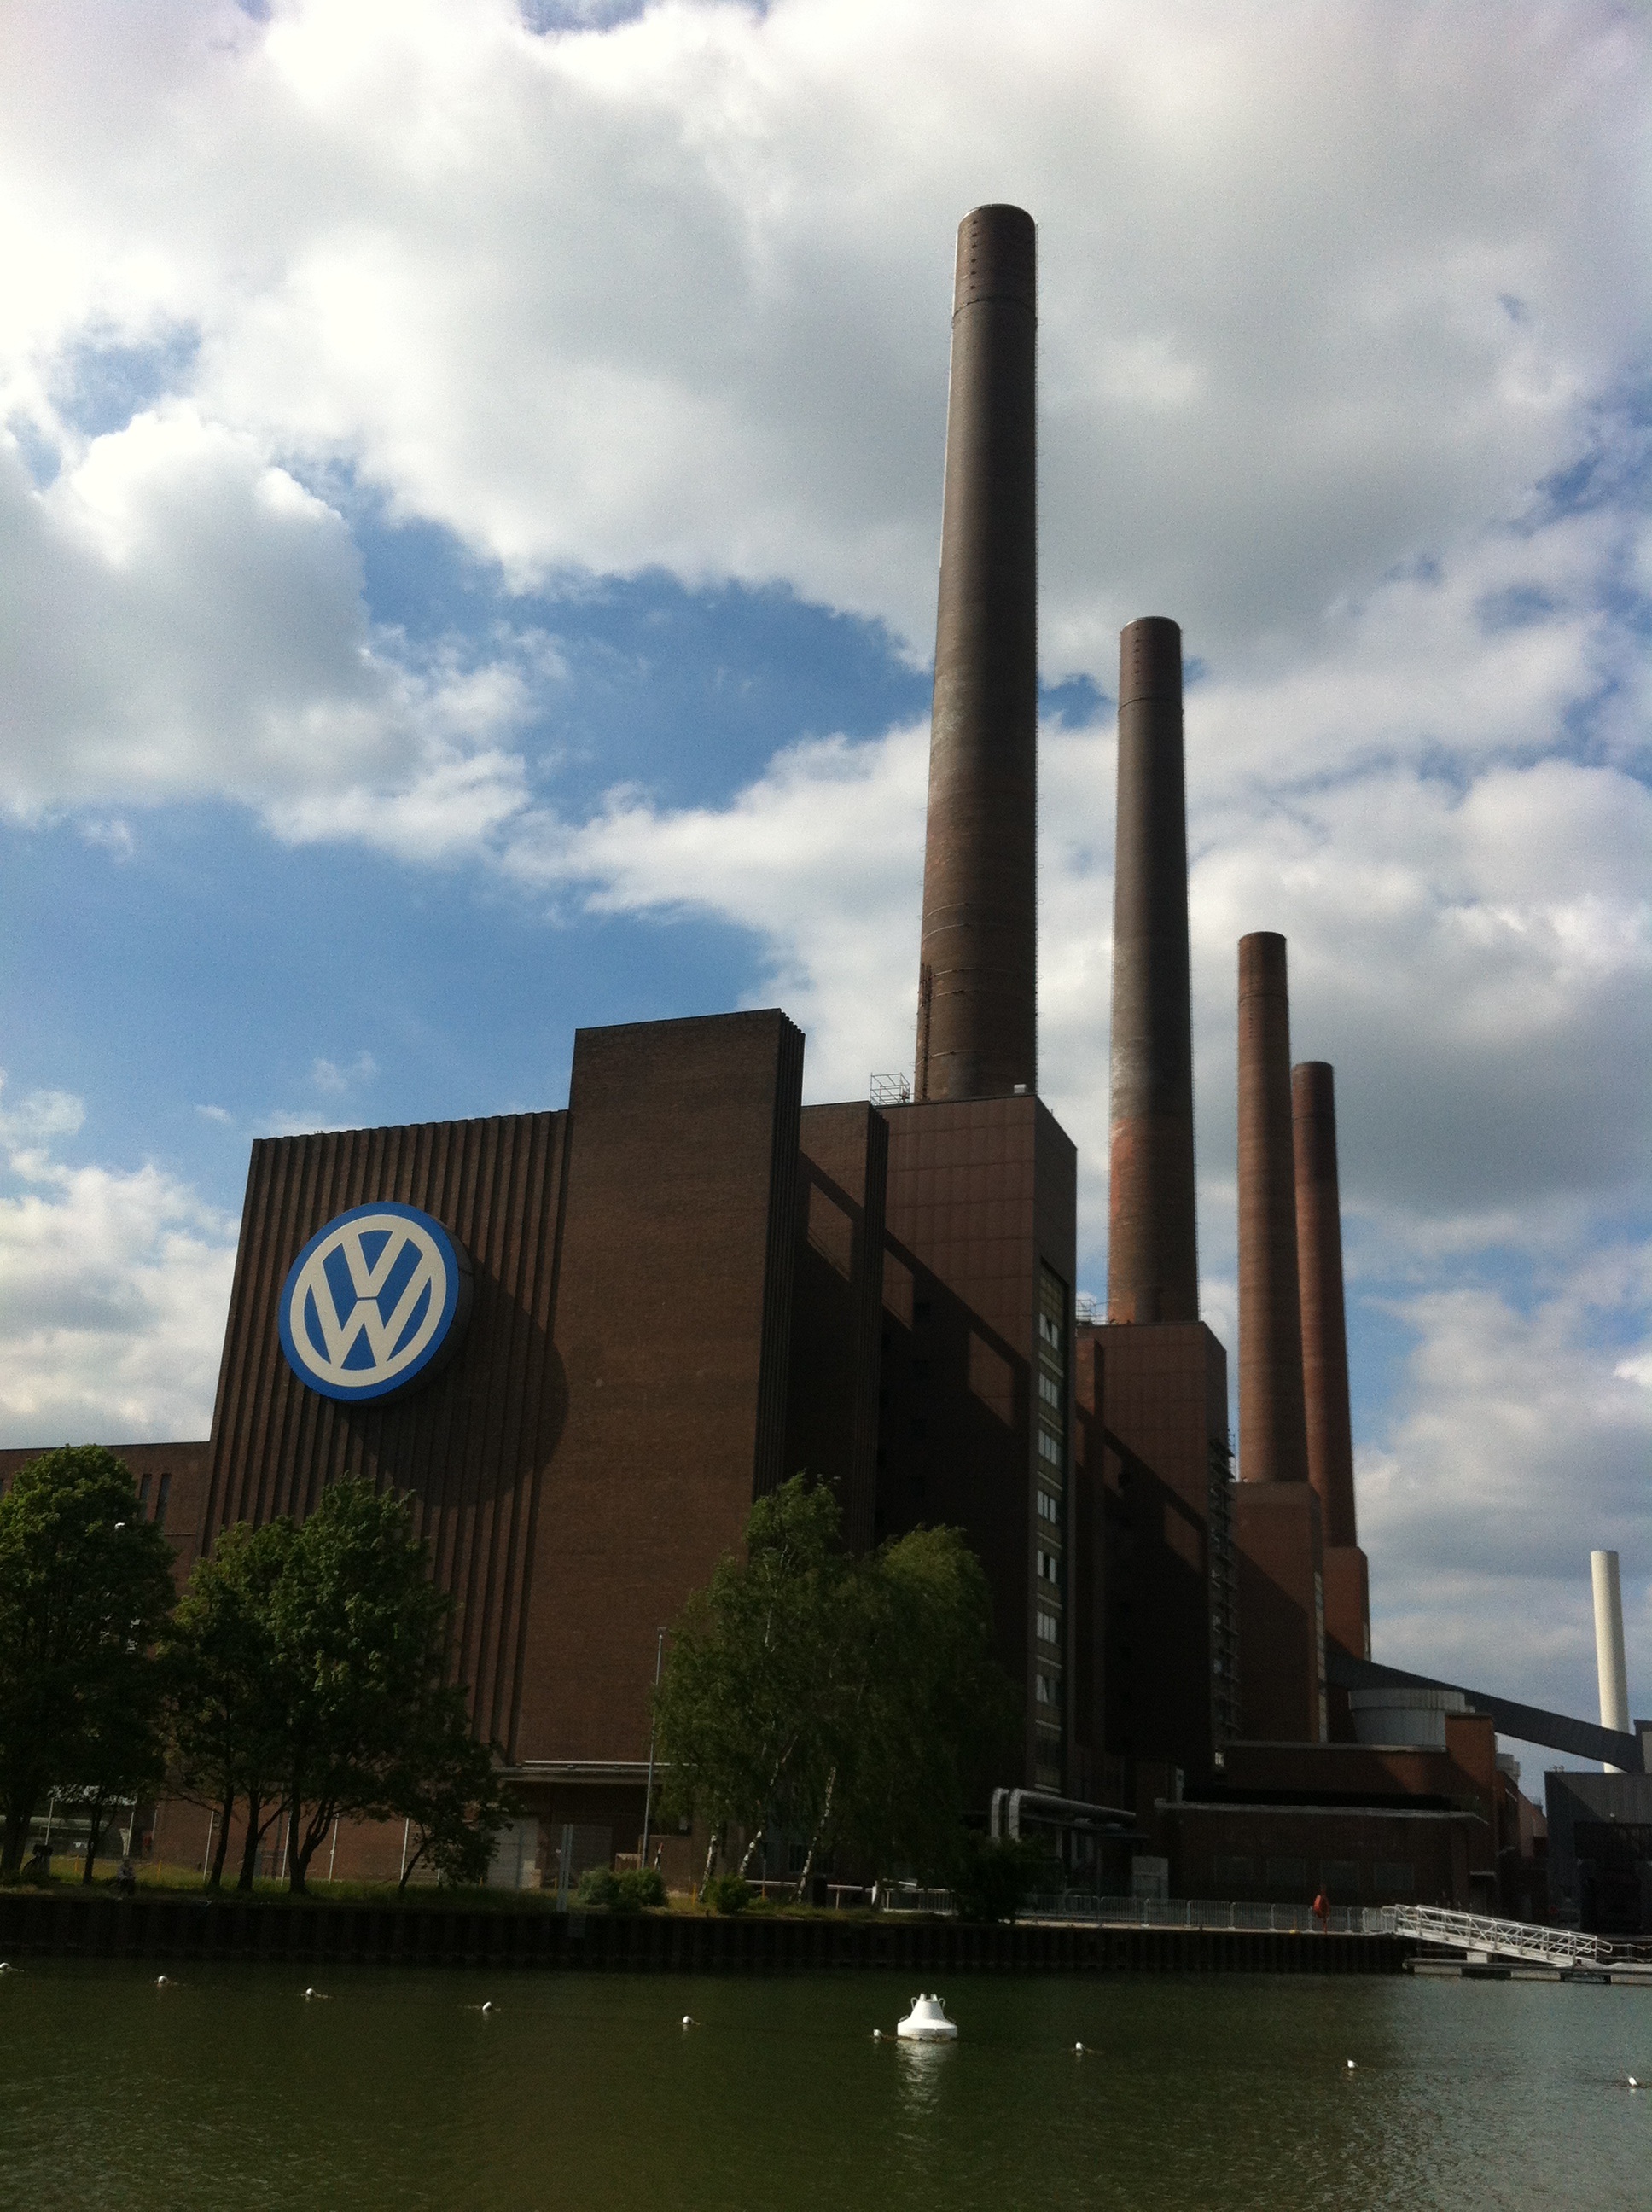
water, cloud, architecture, sky, skyline, vw, skyscraper, monument, downtown, vacation, reflection, tower, landmark, factory, urban area, autostadt wolfsburg